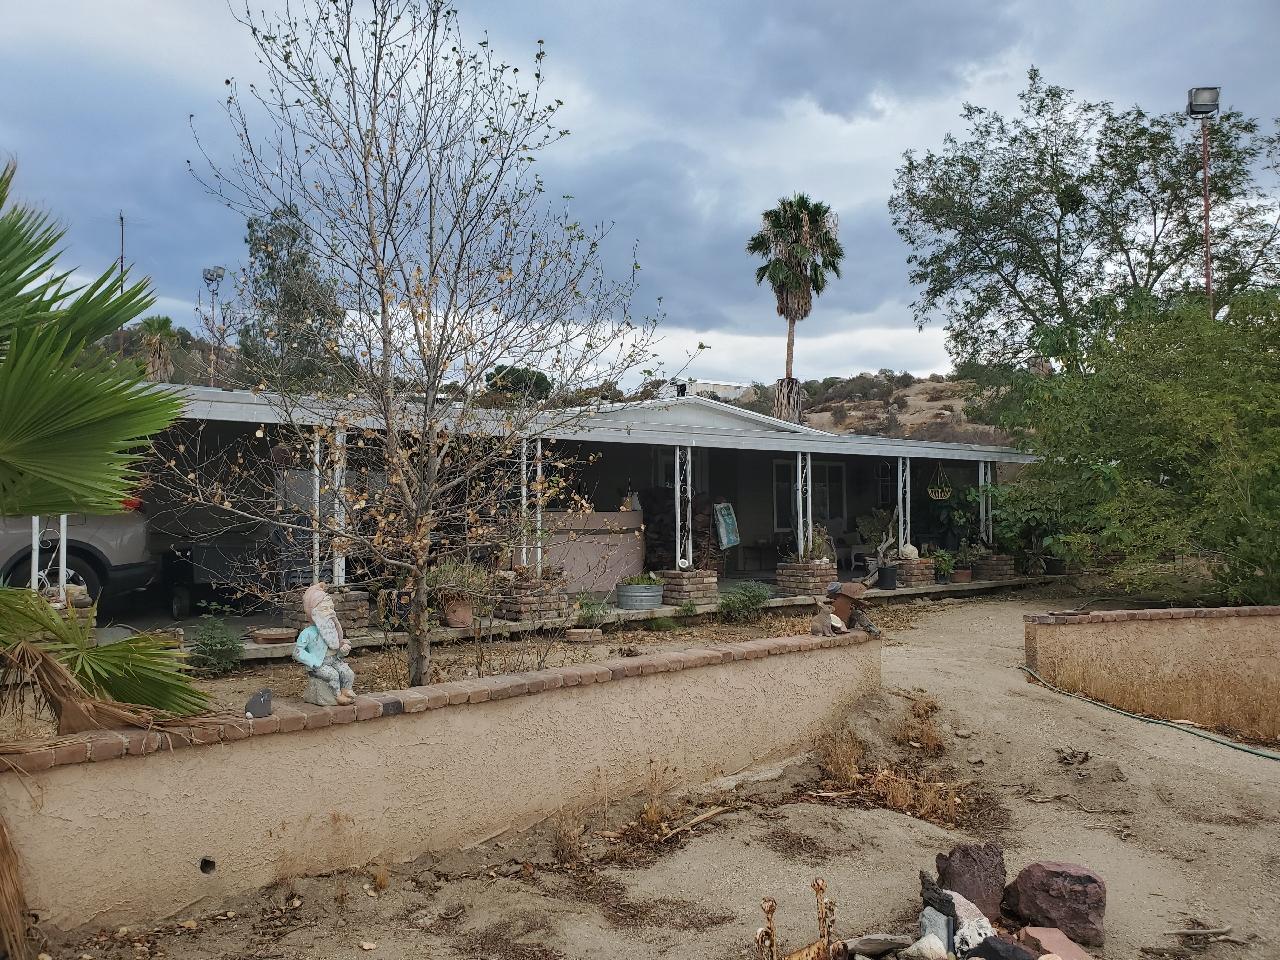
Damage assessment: no_damage